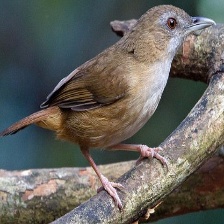
Species: ABBOTTS BABBLER
Scientific name: MALACOCINCLA ABBOTTI